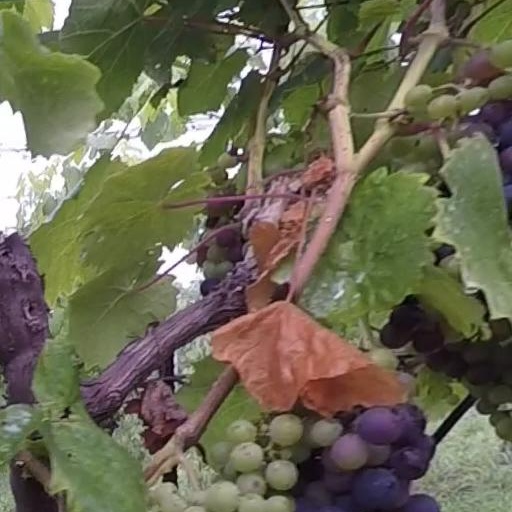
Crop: grape